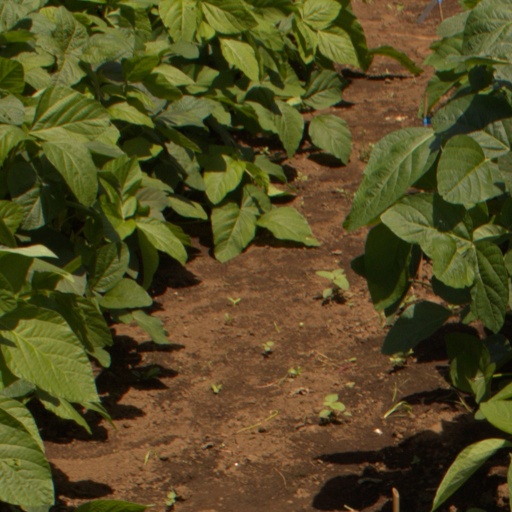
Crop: soybean